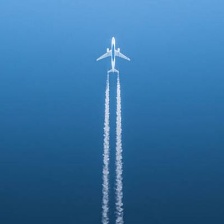
Cloud type: Contrail